Portuguese people

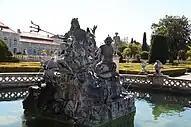
Fountain in the Palácio Nacional de Queluz, Queluz

The oldest cookbook on Portuguese cooking is from the 16th century, "Livro de Cozinha da Infanta D. Maria de Portugal" (Crown-Princess Maria's cookbook). It describes recipes made of beef, fish, fowl, and other traditional ingredients. Even in the High Middle Ages, agriculture had already a regional character. Small peasant allotments and large latifundia were cultivated. The latter are particularly characteristic of southern regions, which were annexed as a result of the Reconquista and distributed among feudal lords, whereas further north, agricultural lots were typically smaller.